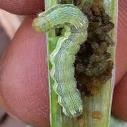
Crop: Onion
Condition: caterpillar-p